James Ennis III

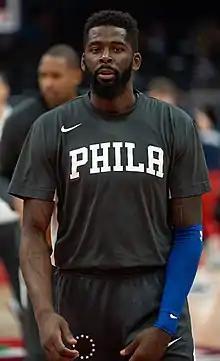
Ennis with the Philadelphia 76ers in 2019

James Alfred Ennis III (born July 1, 1990) is an American professional basketball player for the Formosa Dreamers of the Taiwan Professional Basketball League (TPBL). He played two years of college basketball for the Long Beach State 49ers, where he won the Big West Player of the Year in 2013. After being selected by the Atlanta Hawks in the second round of the 2013 NBA draft, Ennis moved to Australia and helped the Perth Wildcats win the 2014 NBL championship. He debuted in the National Basketball Association (NBA) in 2014 with the Miami Heat and later played for the Memphis Grizzlies, New Orleans Pelicans, Detroit Pistons, Houston Rockets, Philadelphia 76ers, Orlando Magic, Brooklyn Nets, Los Angeles Clippers and Denver Nuggets over eight NBA seasons. Since 2022, he has played in Israel, Russia, Puerto Rico, China and Bahrain.